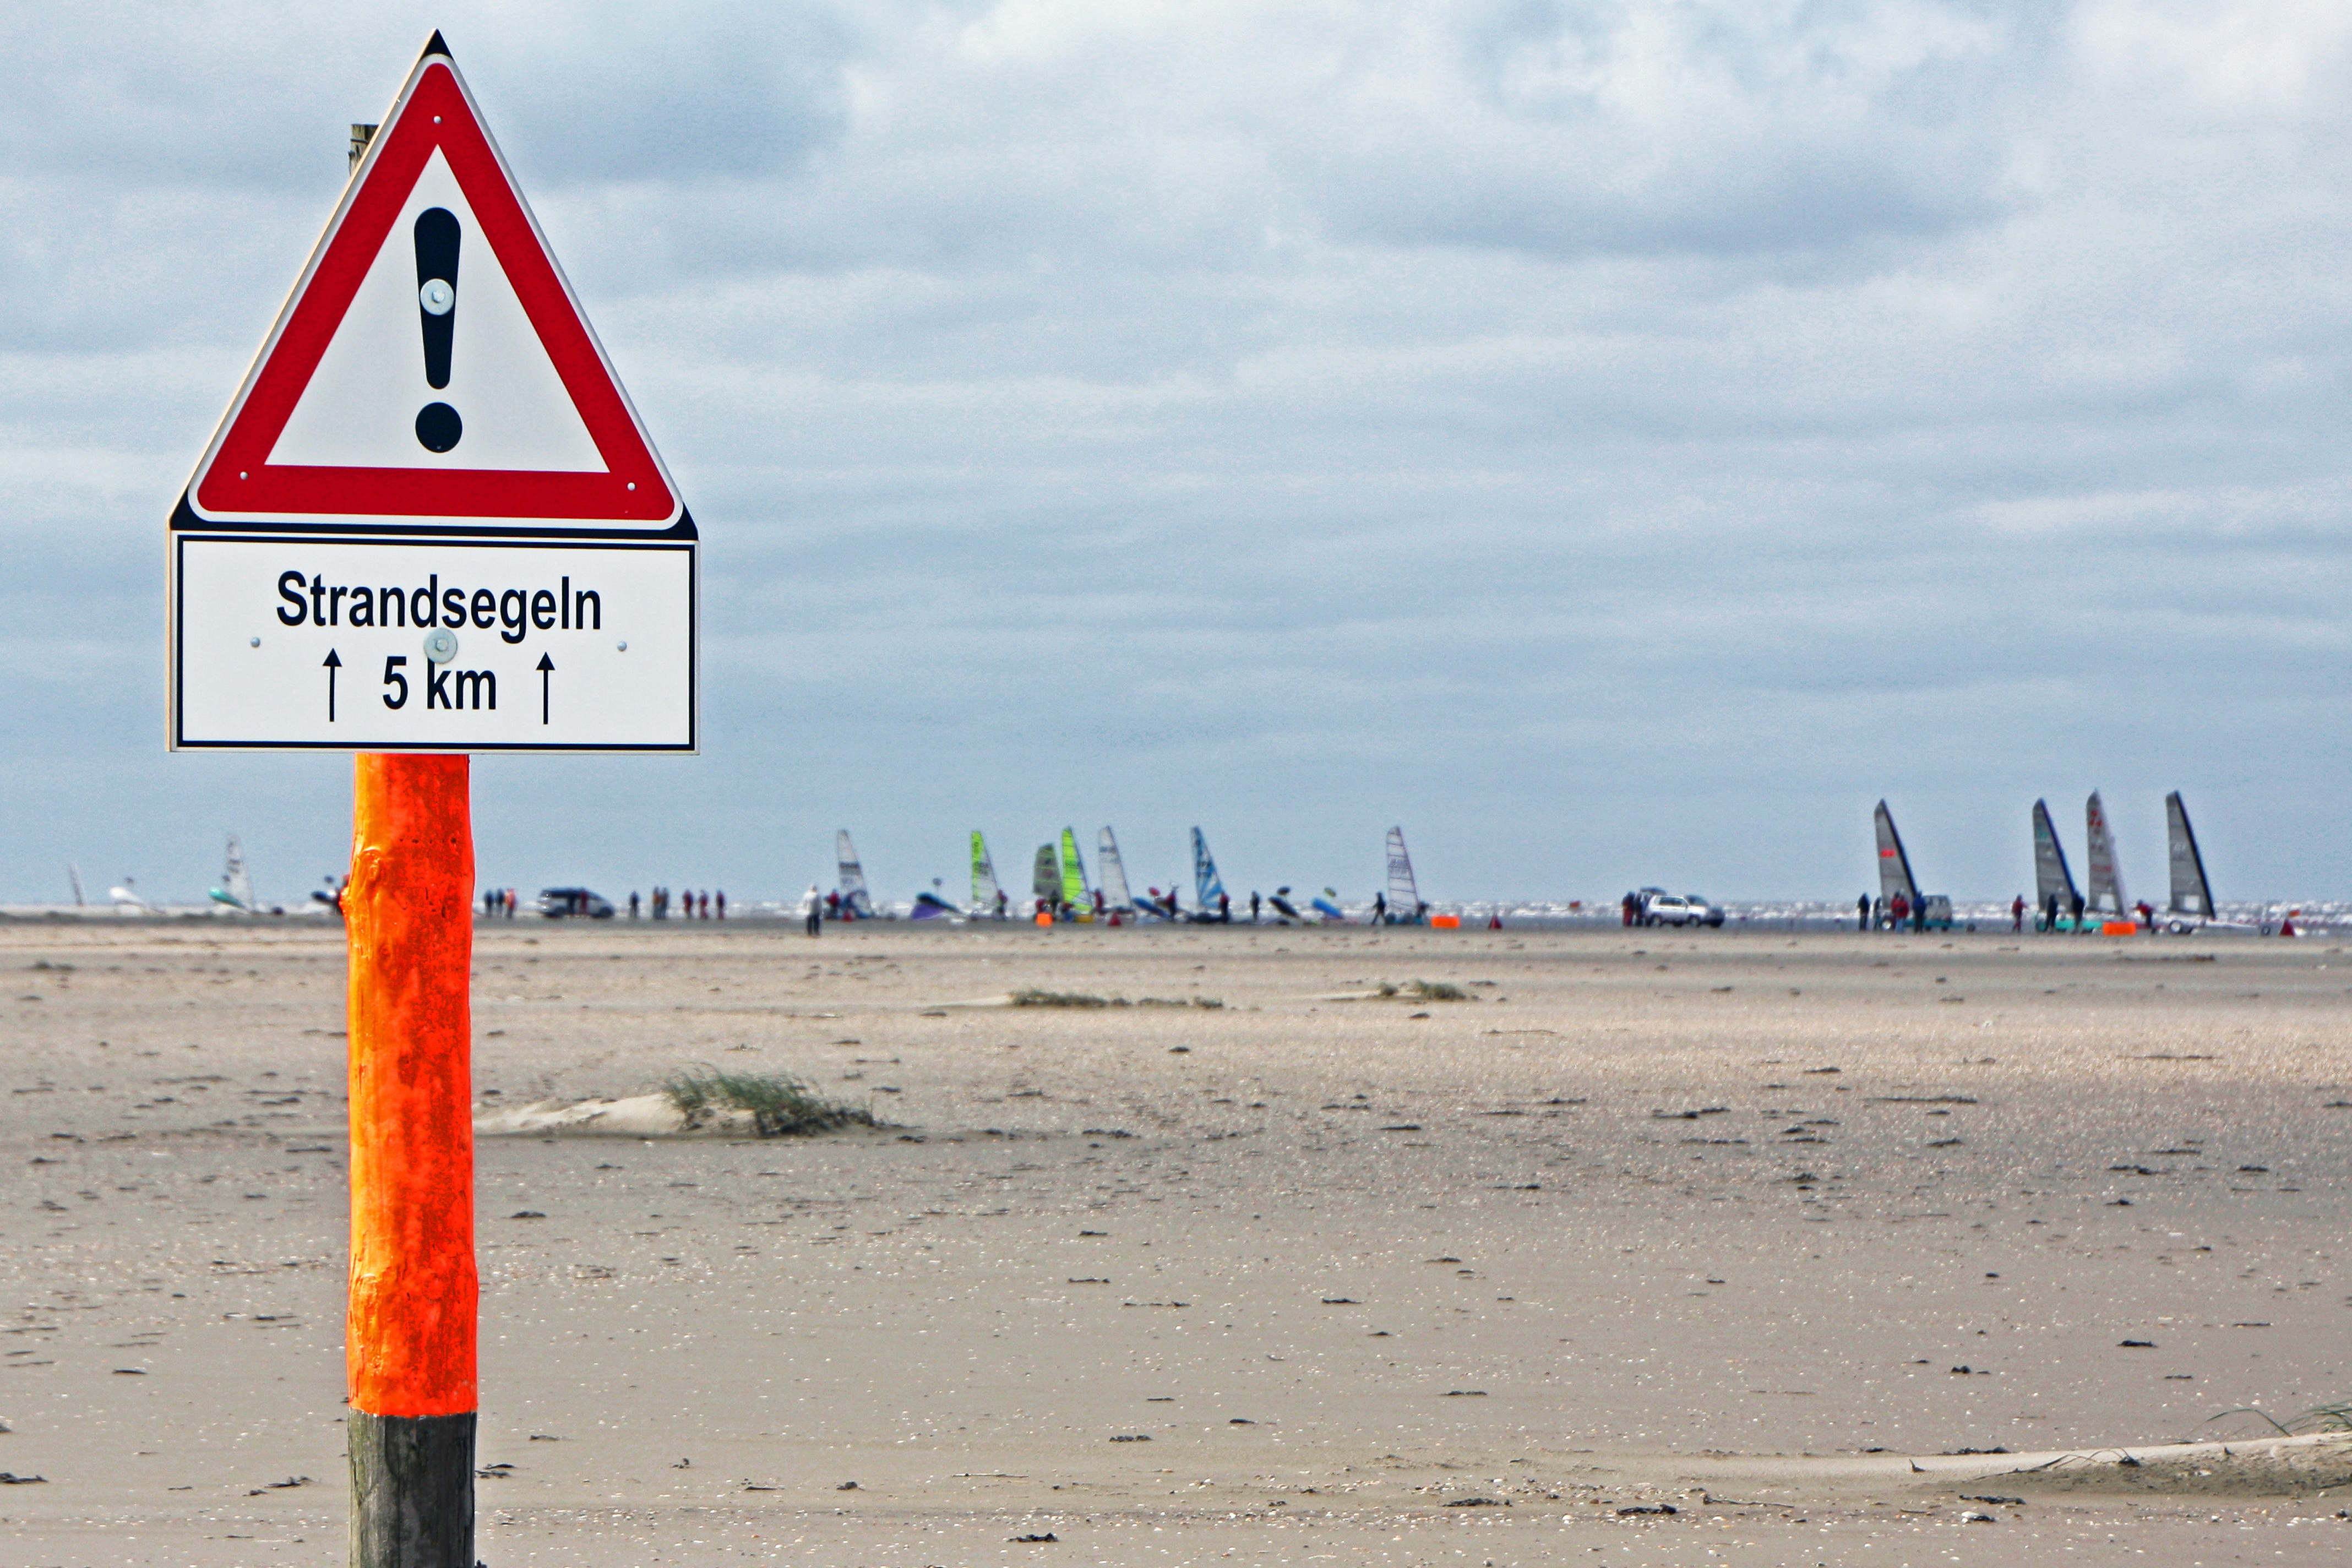
beach, sea, coast, sand, wind, sign, shield, germany, north sea, sand beach, beach sailing, saint peter ording